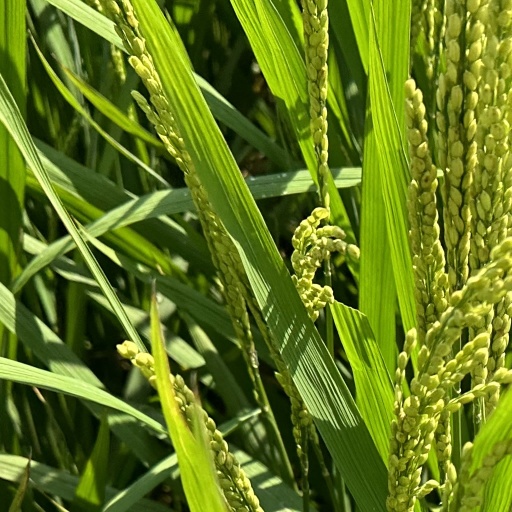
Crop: rice